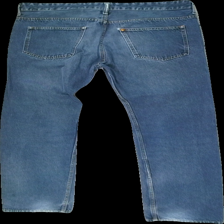
View: back
Type: Jeans
Category: Ladies
Brand: H&M
Colors: Blue
Material: 100% cotton
Cut: Regular
Size: 34
Season: All
Trend: denim
Stains: Minor
Holes: Minor
Price range: 50-100
Recommended usage: Reuse